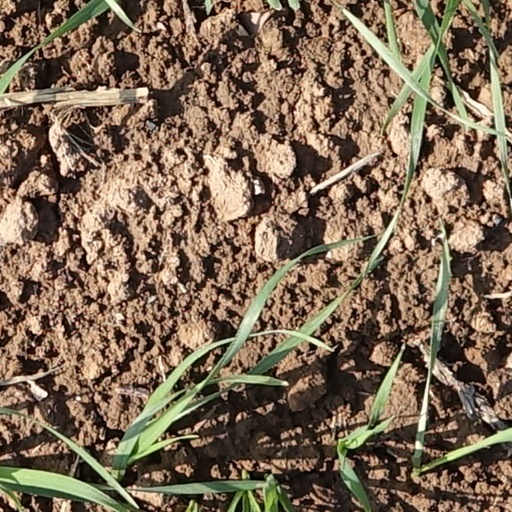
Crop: wheat